Lahaina Banyan Tree

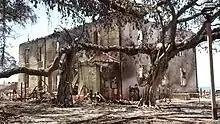
Damage from the 2023 Hawaii wildfires

The tree was seriously damaged when a series of wildfires broke out on the island of Maui in early August 2023. The wind-driven fires prompted evacuations, caused widespread damage, and killed 102 people in the town of Lahaina. The proliferation of the wildfires was attributed to dry, gusty conditions created by a strong high-pressure area north of Hawaii and Hurricane Dora to the south.